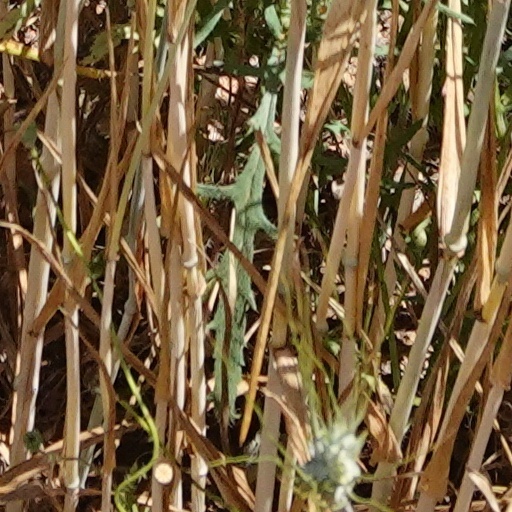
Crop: wheat